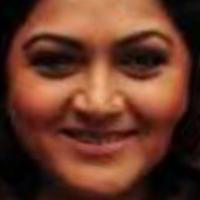
Age group: age 31-40